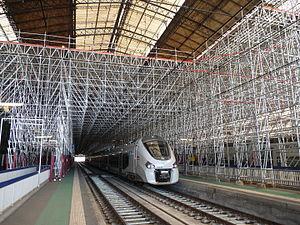
Train TER passant sous un échafaudage métallique monté par la société ARNHOLDT, en gare de Bordeaux-Saint-Jean, France.
La gare de Bordeaux-Saint-Jean, dite gare Saint-Jean à Bordeaux, est la plus grande gare ferroviaire de la région Nouvelle-Aquitaine, à 2 h 4 min de Paris, par l'utilisation de la LGV Sud Europe Atlantique.